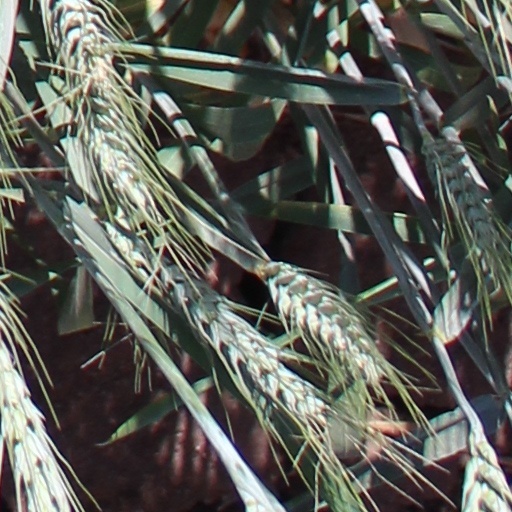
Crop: wheat